Automobile Dacia

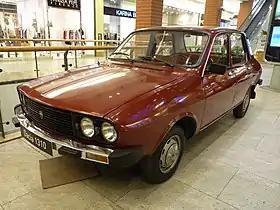
Dacia 1310 P (Polish market version)

For the 1984 model year, the de luxe MS and MLS models presented slight modifications on the 1310 platform, with a new spoiler and chunkier, rubber mouldings around the front grille and headlamps. In 1985, the rear vent was changed from a narrow horizontal aperture to a rhomboid aperture, much like that of the Renault 12 phase 2. From late 1985 all models had the large rubber mouldings around the front grille and headlamps, plus a spoiler: the line-up was changed to TX ( 1289 cmc engine and 4 speeds gearbox ) and TLX(1397 cmc engine, 5 speedsgearbox) though other designations were occasionally seen. A five-speed gearbox also became an option. Models destined for Canada (initially called GTL) sported twin fuel tanks. In parallel, work was developing on the "1320 CN1" model, which was a hatchback based on the "1310".